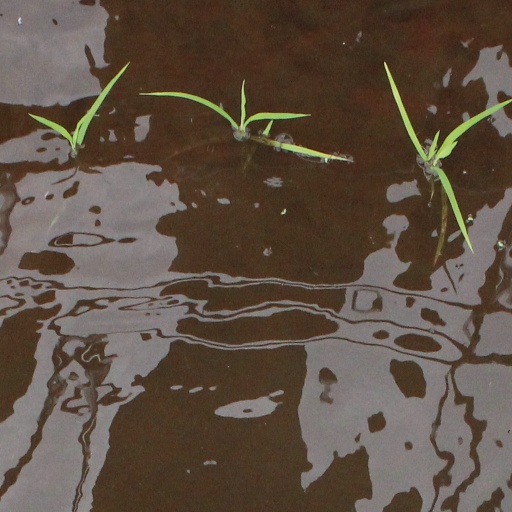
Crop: rice